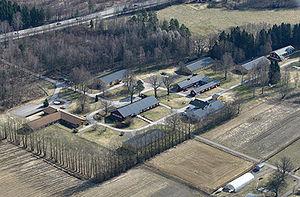
La camp de concentration de Berg est un camp qui servit à l'internement des prisonniers politiques et des Juifs à Tønsberg en Norvège.